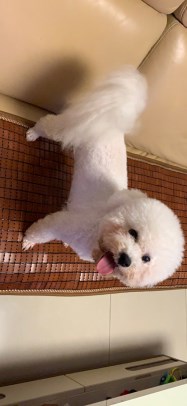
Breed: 3083-n000117-Bichon_Frise